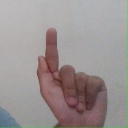
अक्षर: ळ